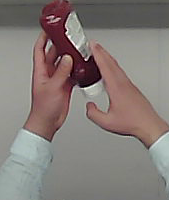
Product: heinz_ketchup